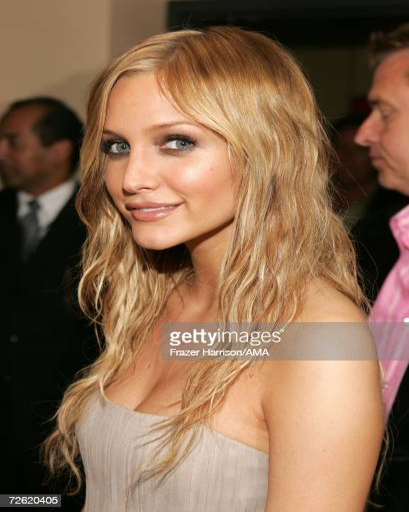
pop rock artist poses backstage at awards held